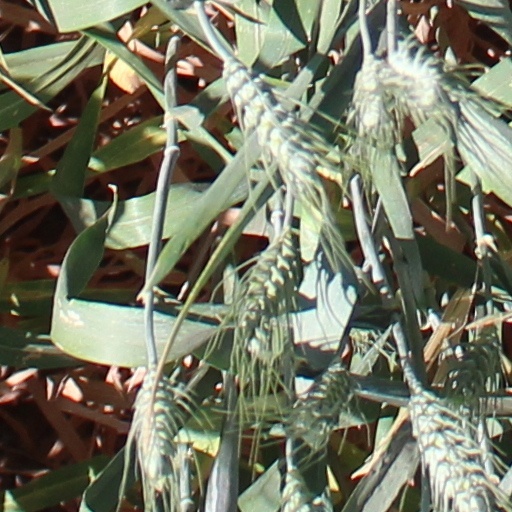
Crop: wheat